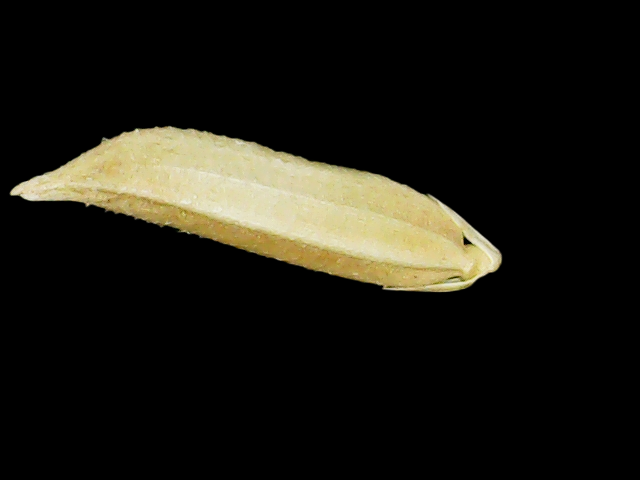
Rice variety: Binadhan25